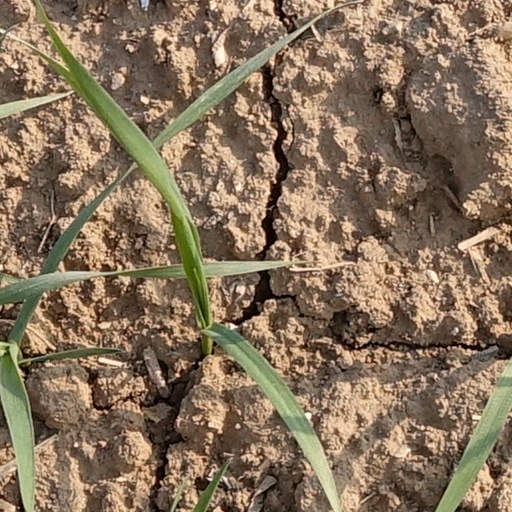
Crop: wheat